Hammerfest Municipality

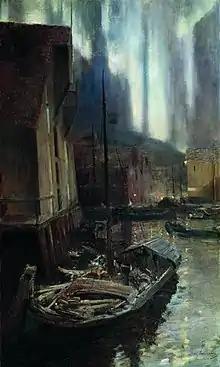
Painting by Konstantin Korovin, inspired by the Aurora Borealis in Hammerfest

Many grave sites dating back to the Stone Age can be found here. This location was an important fishing and Arctic hunting settlement for a long time before Hammerfest was given market town rights by royal decree of Christian VII of Denmark–Norway in 1789.